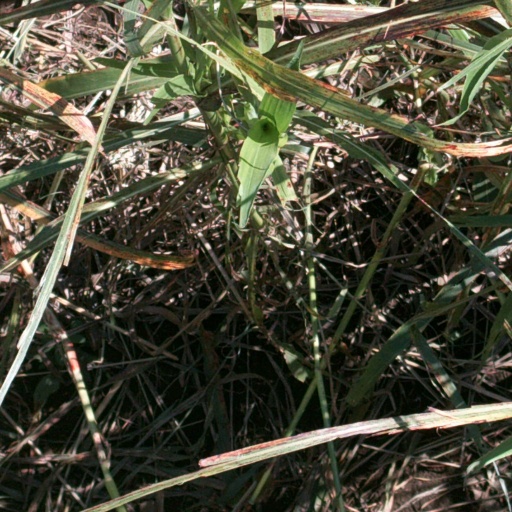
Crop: sorghum